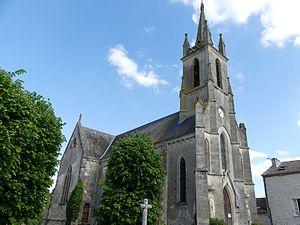
L'église de Bouniagues, Dordogne, France.
Bouniagues est une commune française située dans le département de la Dordogne, en région Nouvelle-Aquitaine.